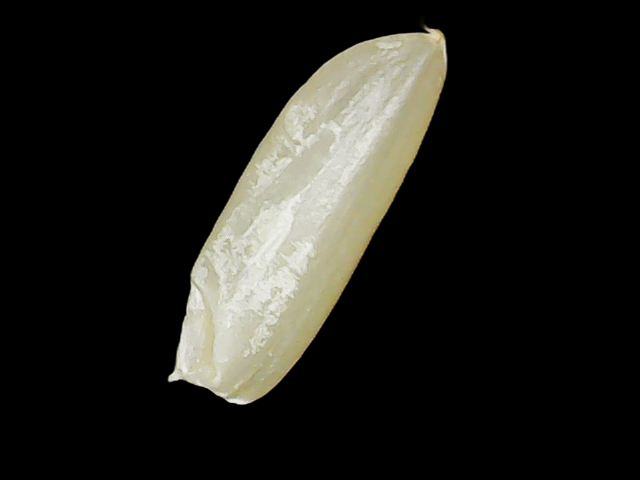
Rice variety: Binadhan12